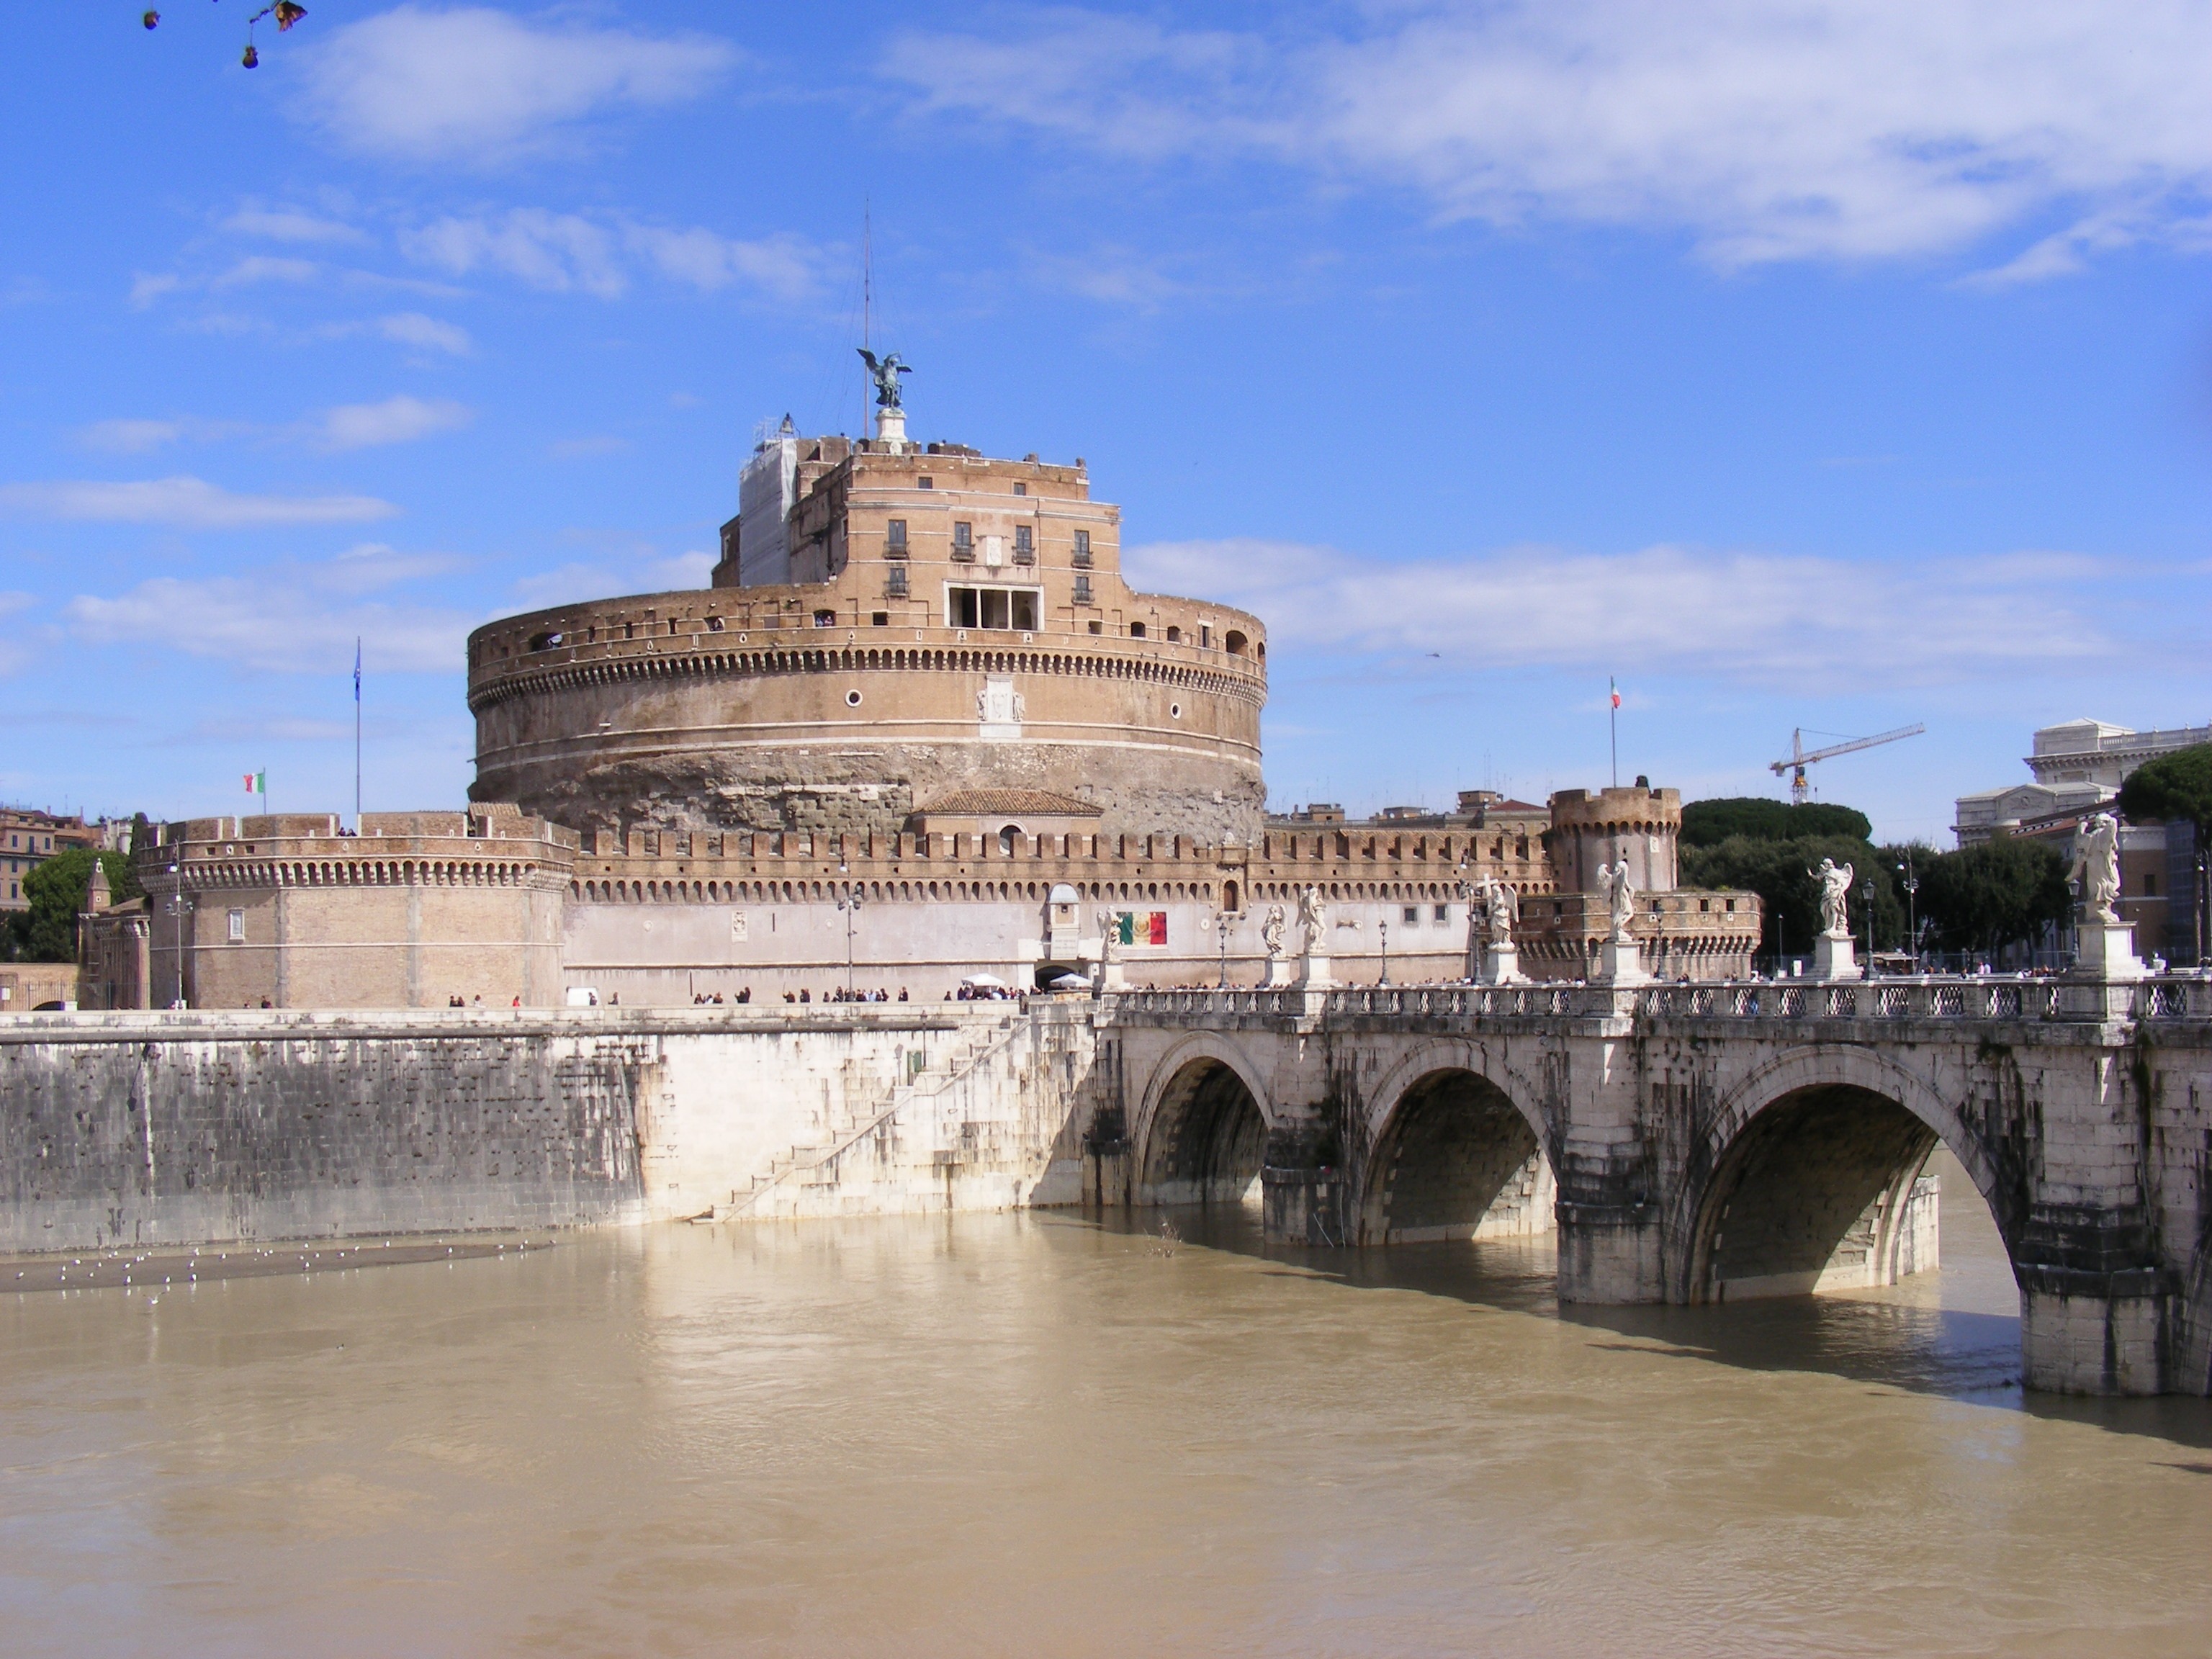
sea, architecture, structure, bridge, building, palace, old, city, river, vacation, travel, europe, landmark, historic, fortification, tourism, waterway, rome, design, temple, aged, citadel, ancient rome, architecture design, tours, historic site, ancient history, muddy river